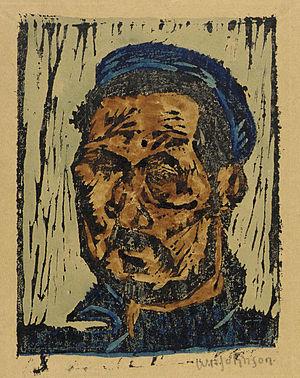
William Henry Johnson est un peintre afro-américain, né à Florence, en Caroline du Sud, le 18 mars 1901 et mort à Central Islip le 1ᵉʳ janvier 1970. The American Heritage le considère comme l'un des grands peintres américains du XXᵉ siècle.